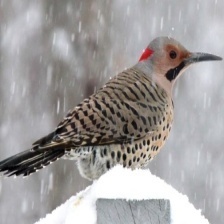
Species: NORTHERN FLICKER
Scientific name: COLAPTES AURATUS